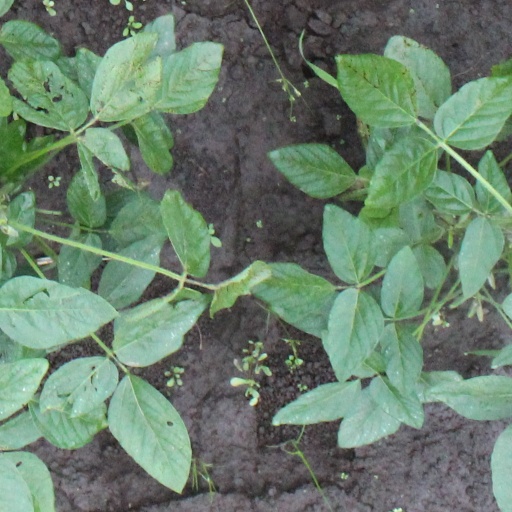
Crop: soybean